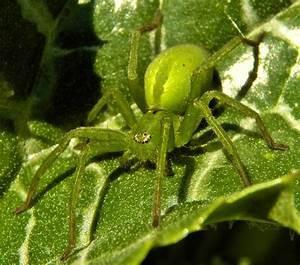
spider